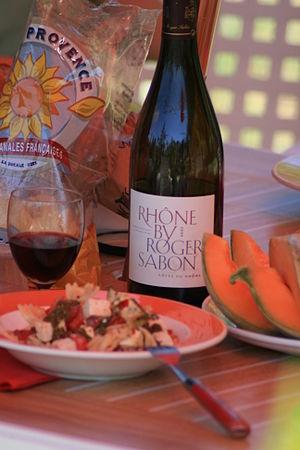
Le côtes-du-rhône est un vin d'appellation d'origine contrôlée produit sur les rives droite et gauche du Rhône entre Vienne et Avignon.
En France, on désigne par vallée du Rhône la région située de part et d'autre du Rhône, en aval de Lyon, dans le sud-est de la France. C'est une région agricole française selon le classement de l'Insee. Elle se subdivise en plaine irriguée de la Crau, plaine maraîchère du Comtat Venaissin, coteaux viticoles produisant des vins AOC de renommée mondiale sur les rives droite et gauche du fleuve, polyculture de la Drôme provençale, grandes cultures de la plaine valentinoise, vergers de l’Isère, prairies des vallées de la Galaure et de l’Herbasse.